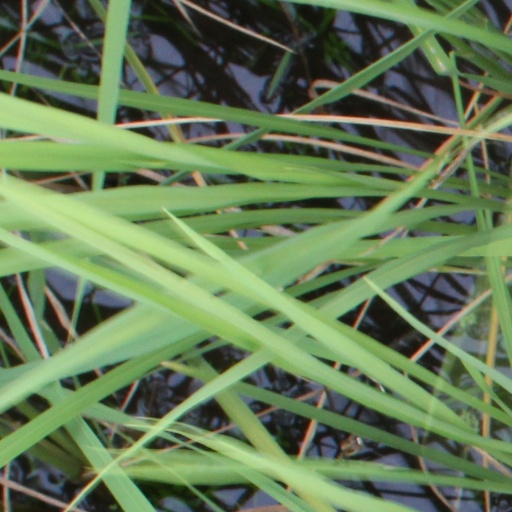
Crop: rice